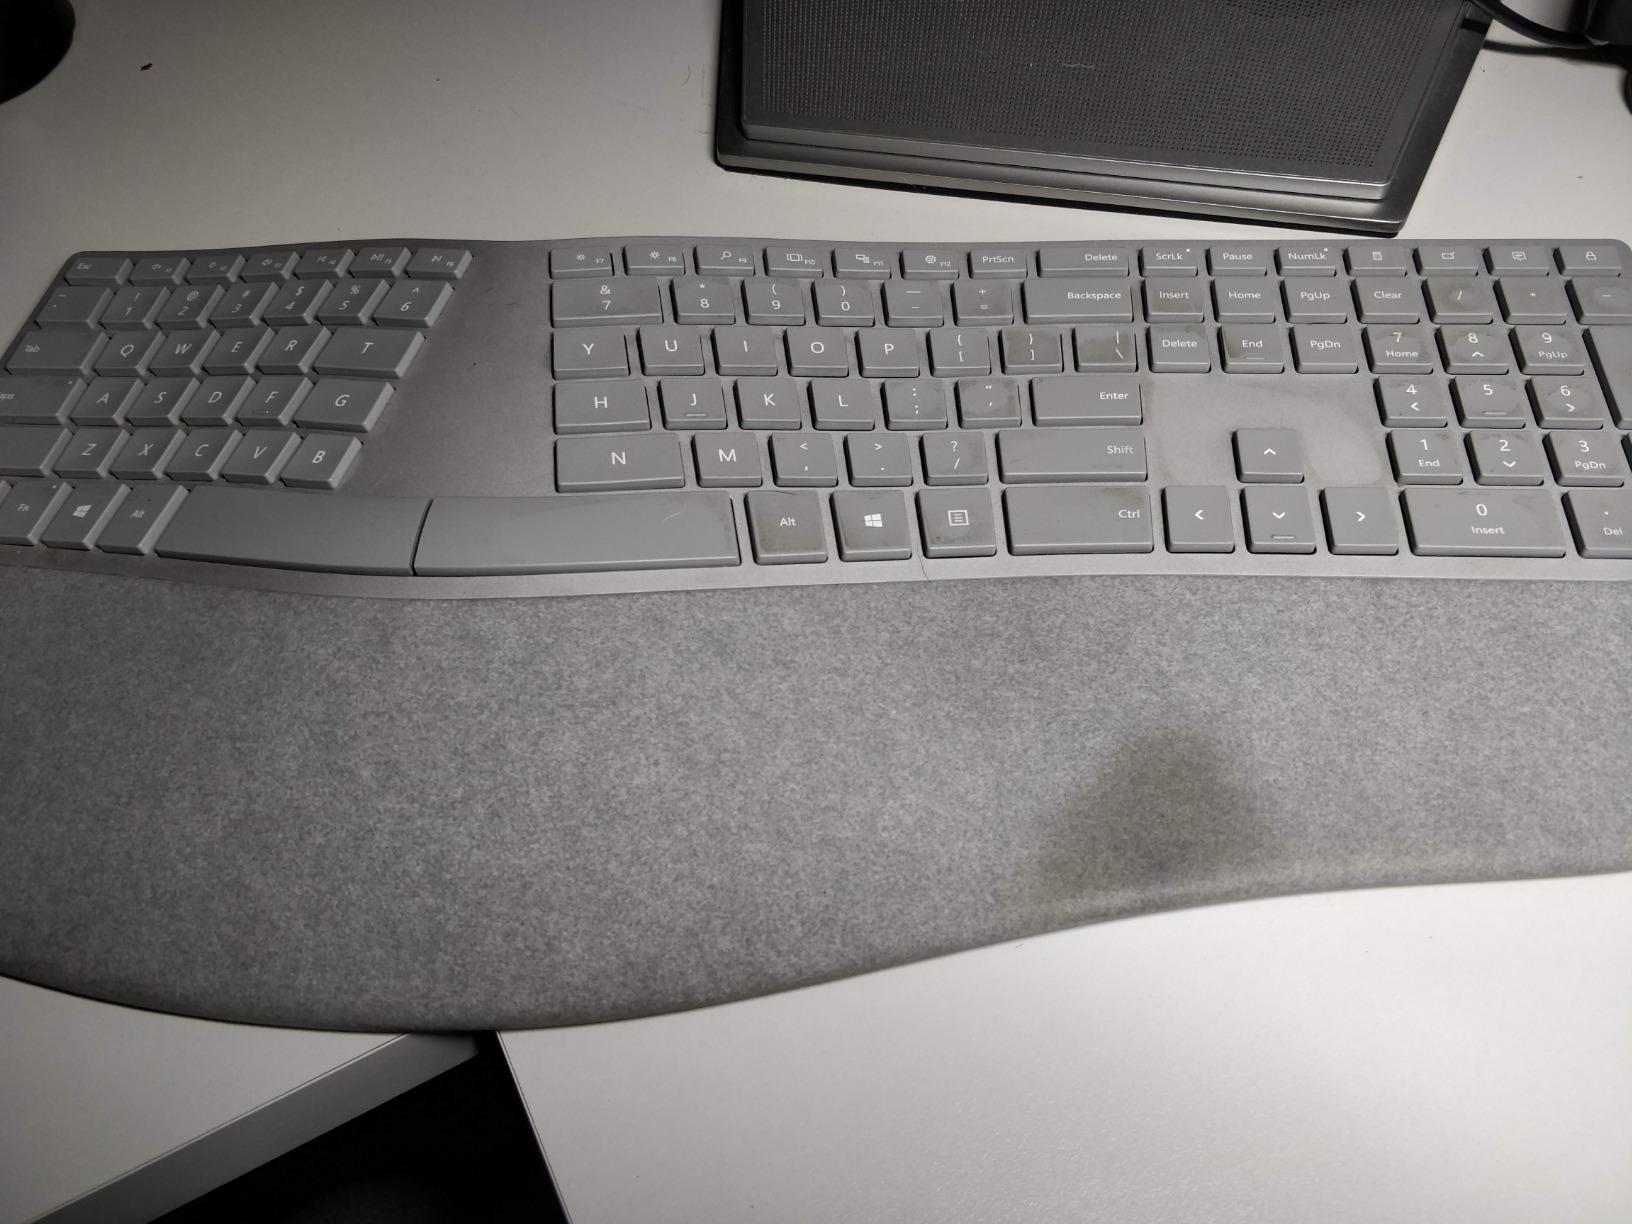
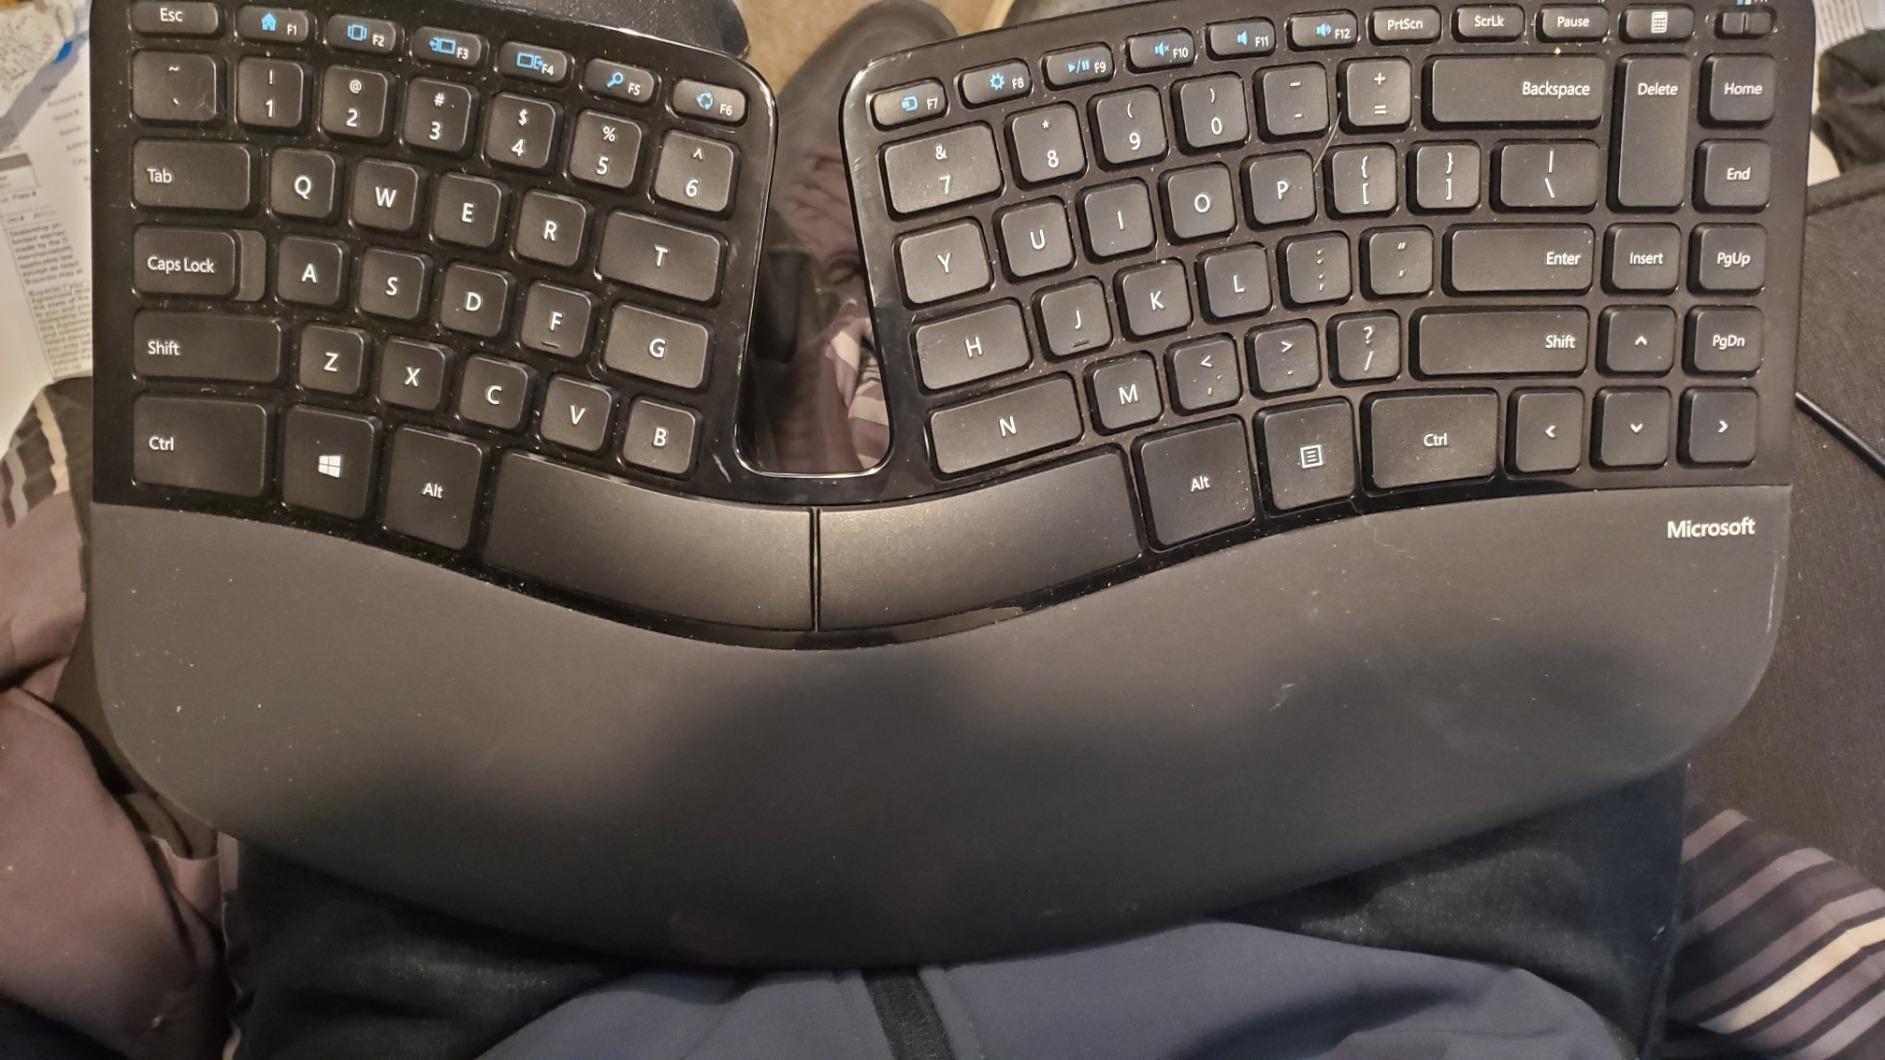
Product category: keyboard
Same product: no